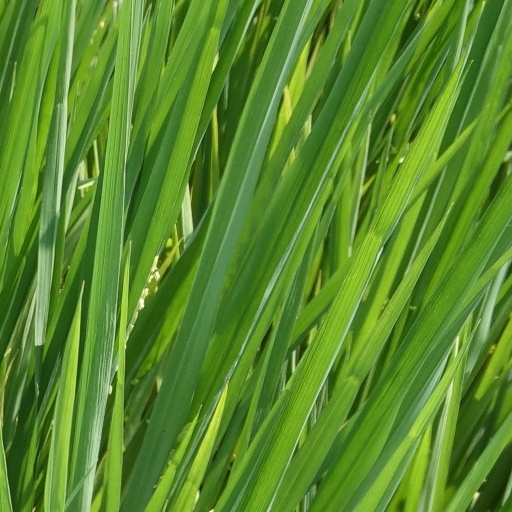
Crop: rice